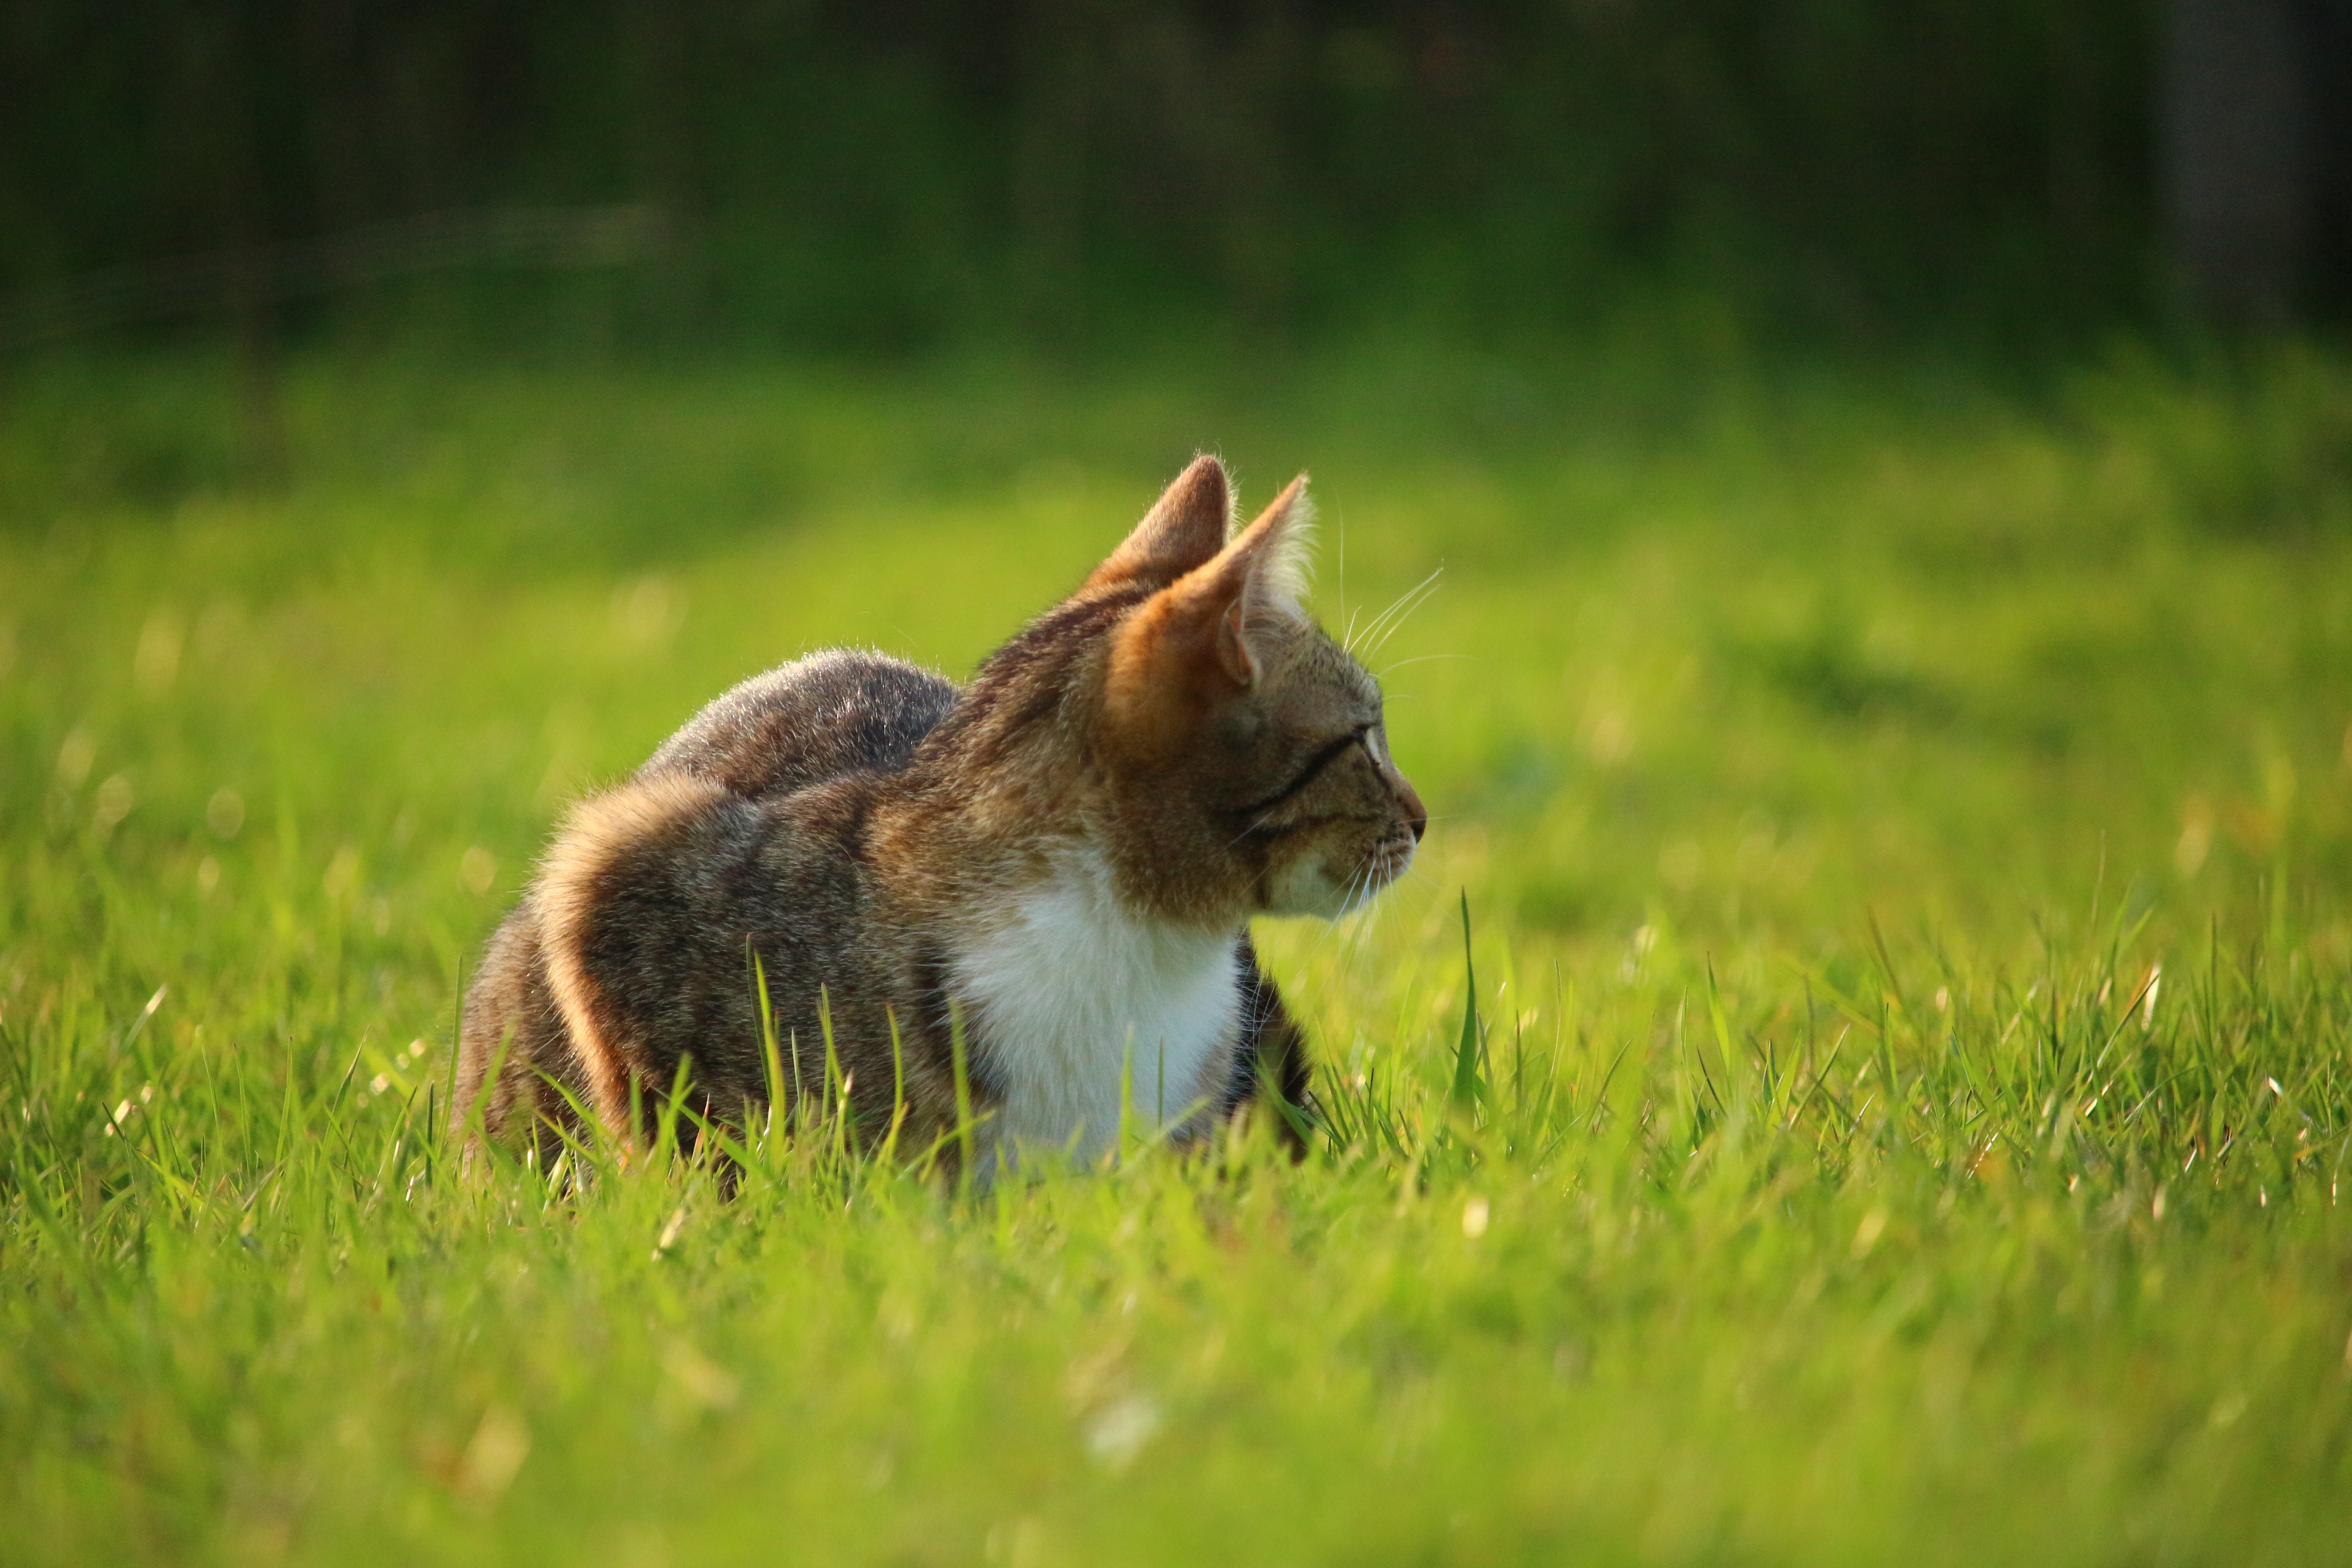
nature, grass, lawn, meadow, prairie, wildlife, kitten, cat, mammal, fox, fauna, red fox, vertebrate, mieze, domestic cat, mackerel, tiger cat, dog like mammal